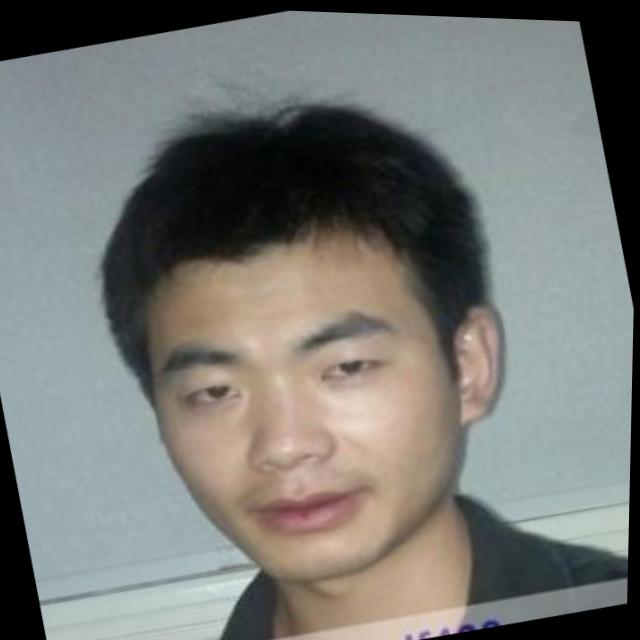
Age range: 21-44